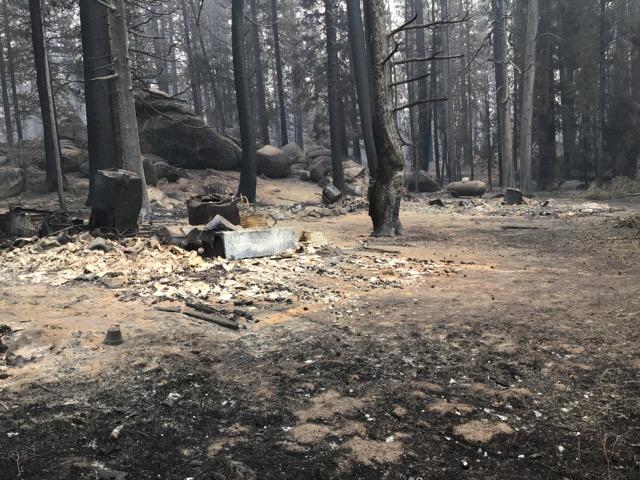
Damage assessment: destroyed